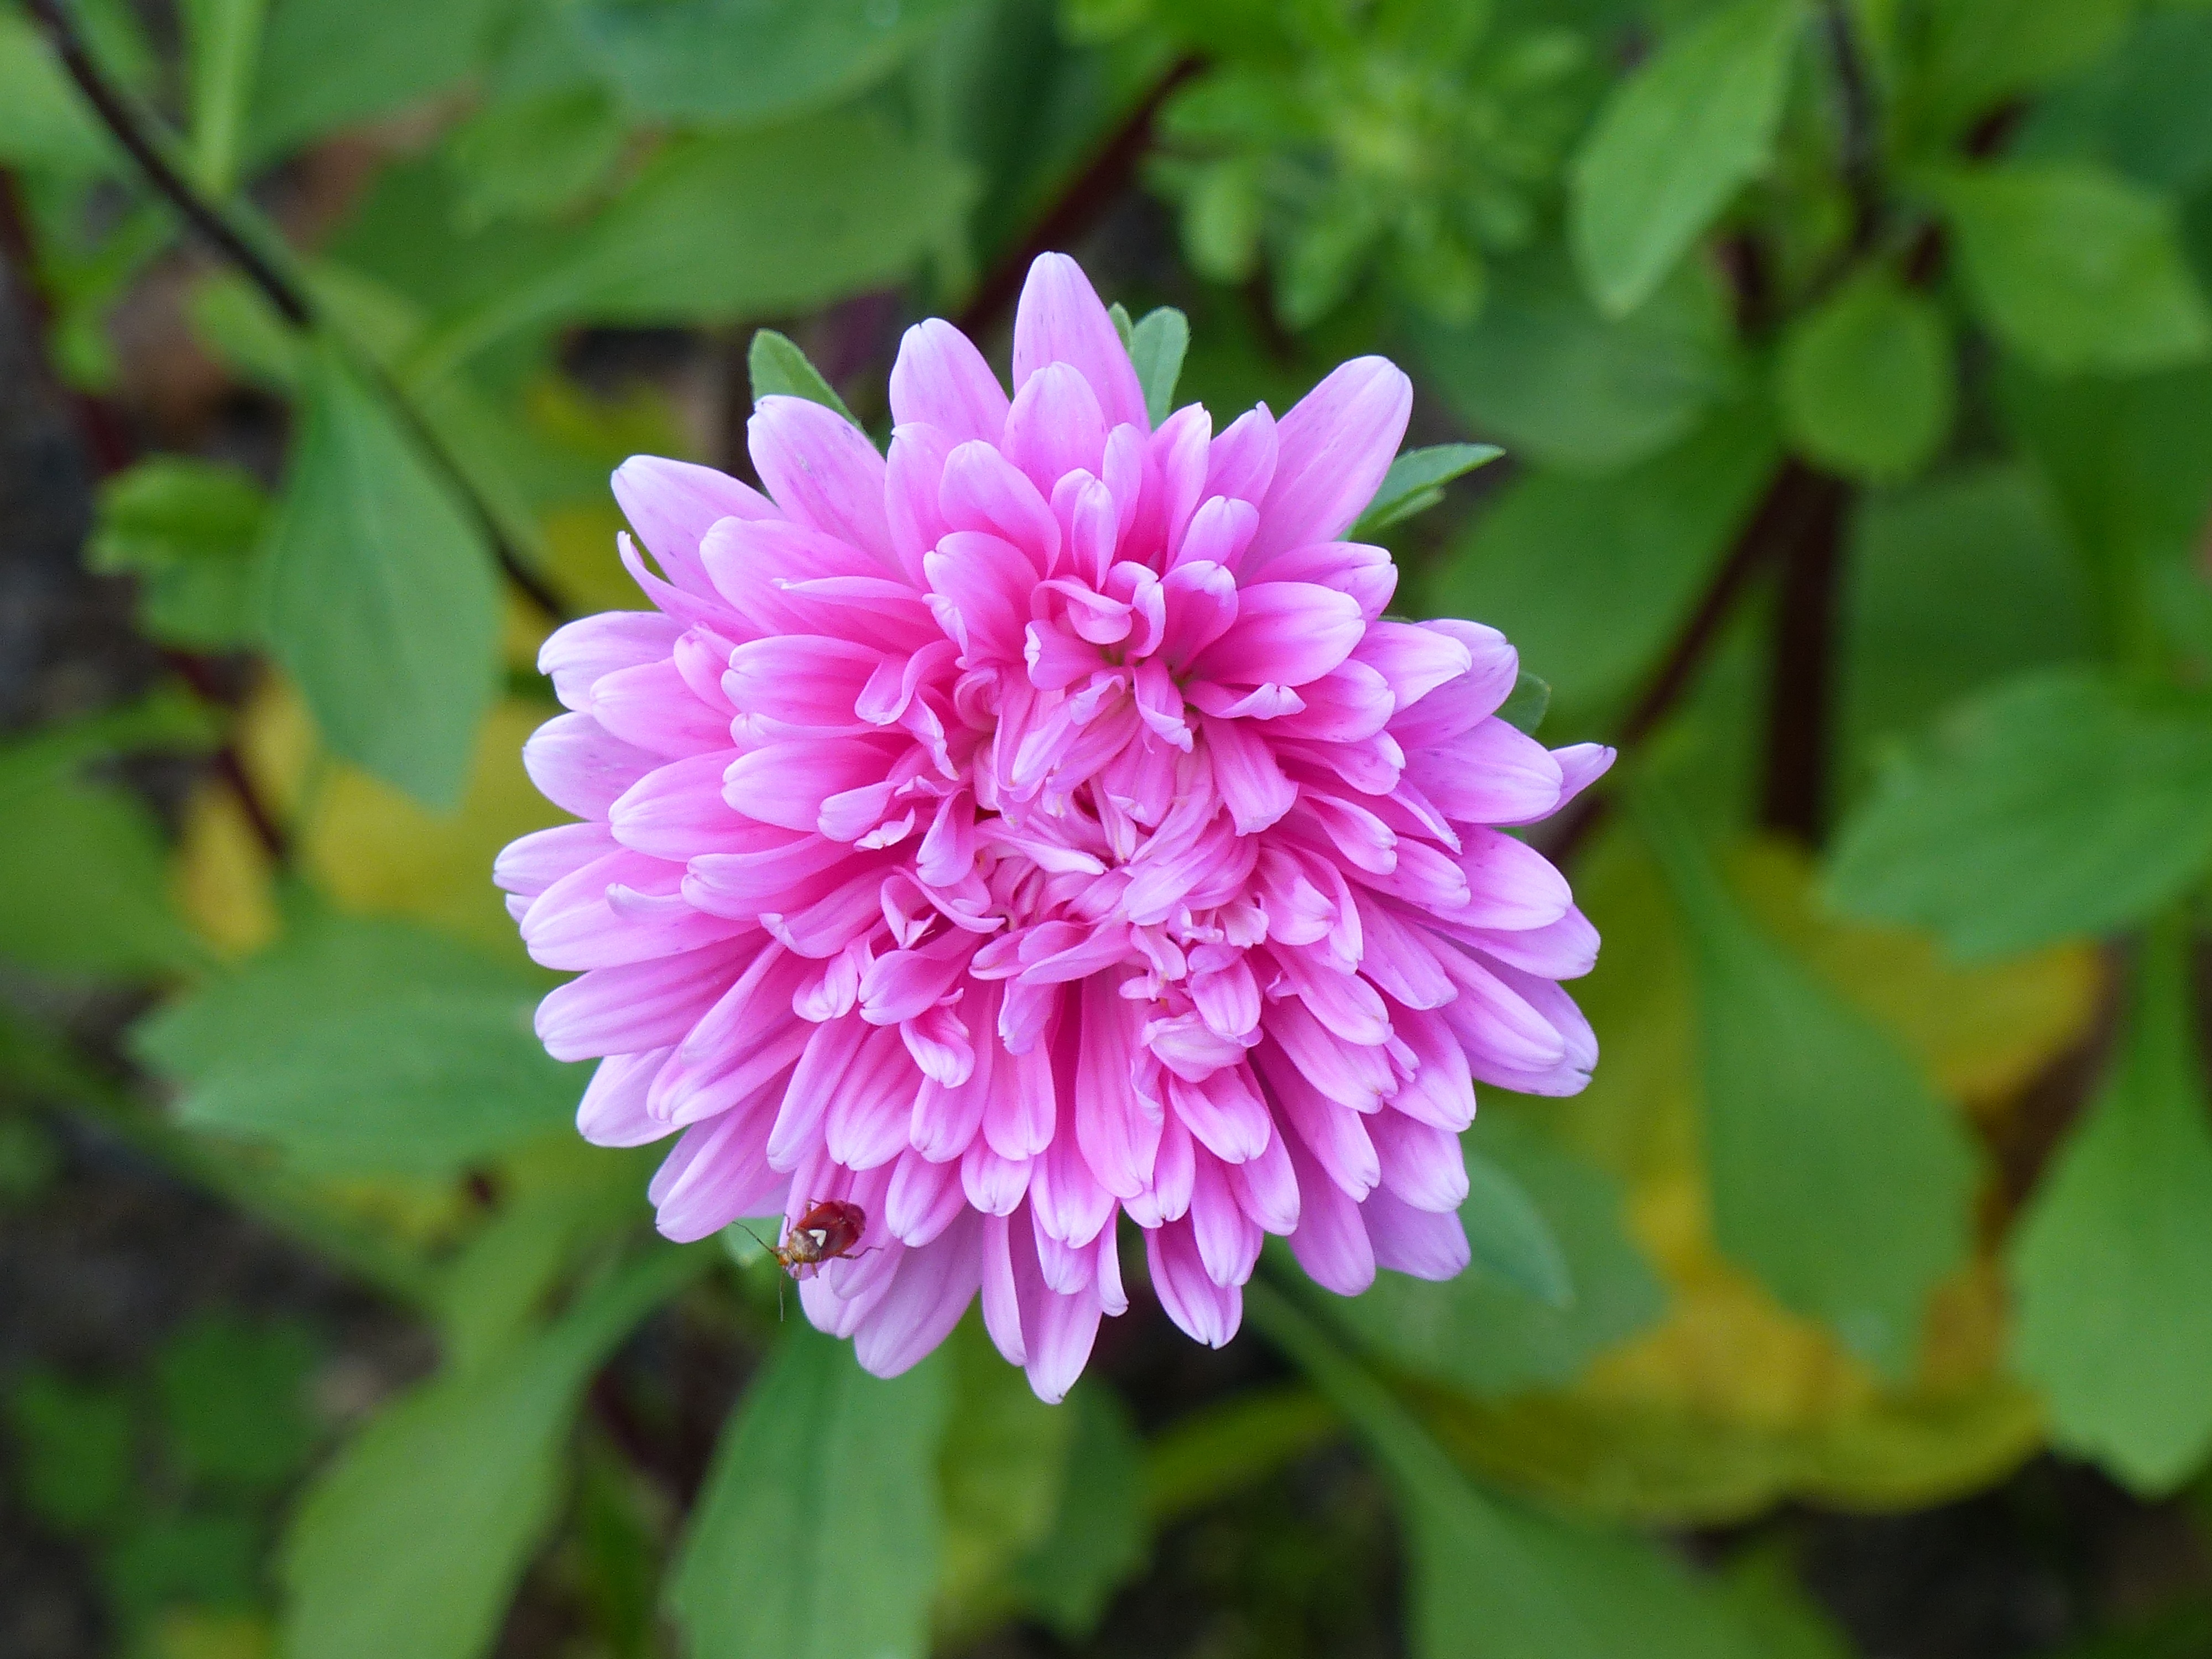
plant, flower, petal, green, insect, autumn, botany, garden, pink, flora, wildflower, dahlia, aster, flowering plant, daisy family, annual plant, land plant